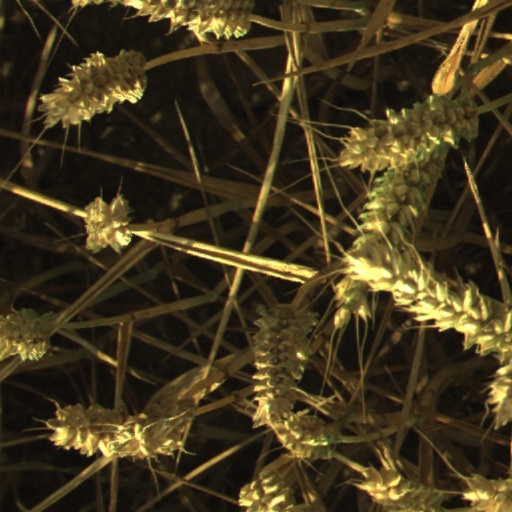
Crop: wheat